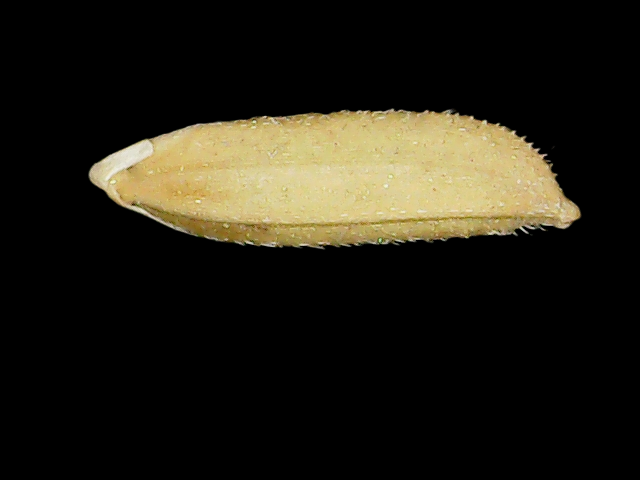
Rice variety: Binadhan16